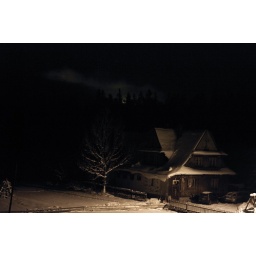
Old building in polish mountains - Tatry